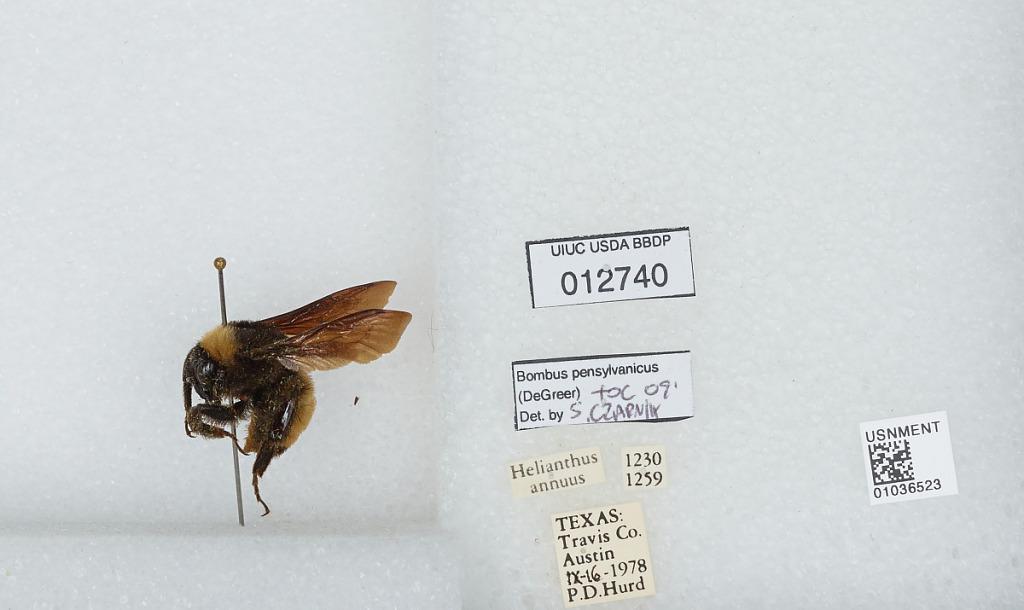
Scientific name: Bombus (Fervidobombus) pensylvanicus pensylvanicus (De Geer)
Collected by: P. Hurd
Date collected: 1978-9-16
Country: United States
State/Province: Texas
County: Travis
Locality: Austin
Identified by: Czarnik, S.